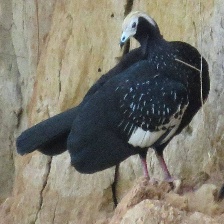
Species: BLUE THROATED PIPING GUAN
Scientific name: PIPILE CUMANENSIS